Edward Vilga

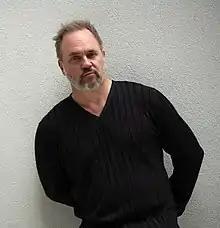

Edward Vilga (born in 1963) is an American yoga teacher, author, and director. His work explores the themes of transformation, spirituality, wealth, and forgiveness.